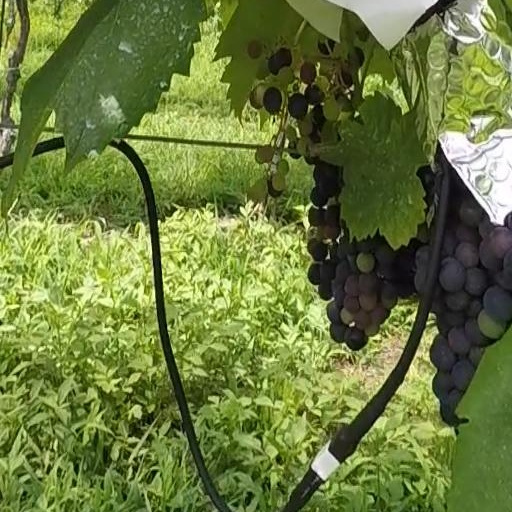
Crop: grape